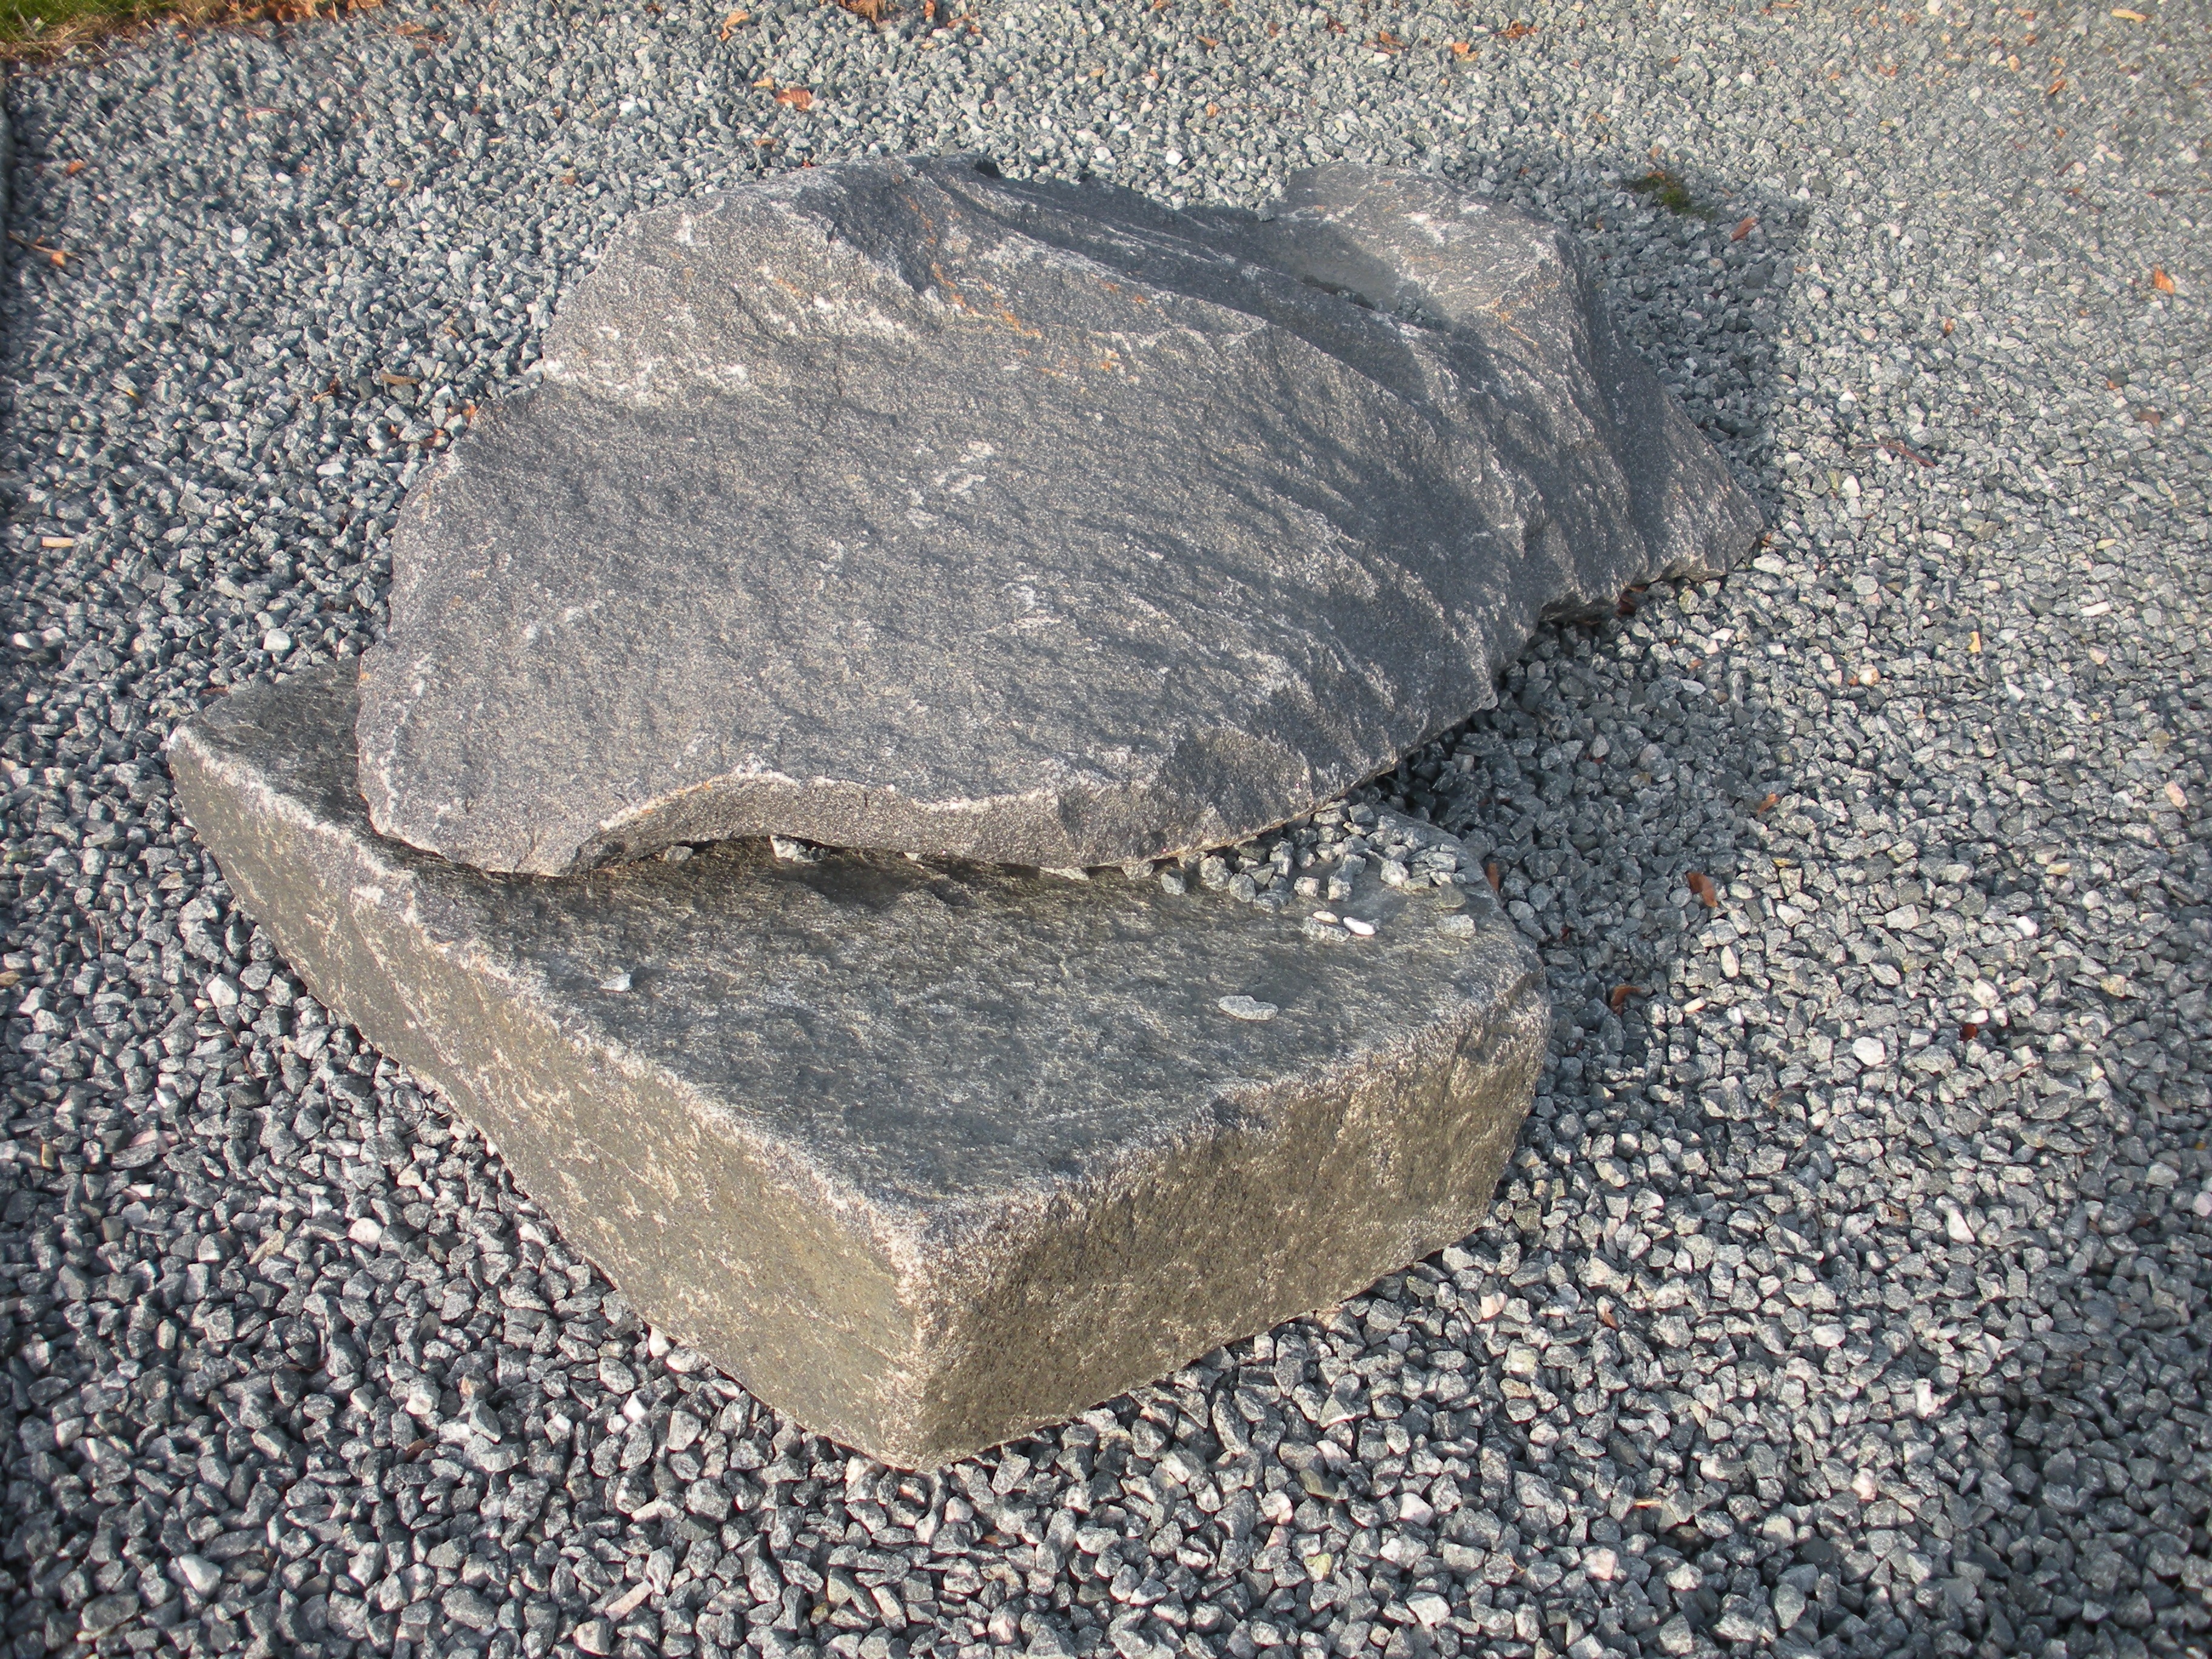
sand, rock, stone, asphalt, soil, gray, material, surface, geology, gravel, boulder, granite, road surface, granite stone